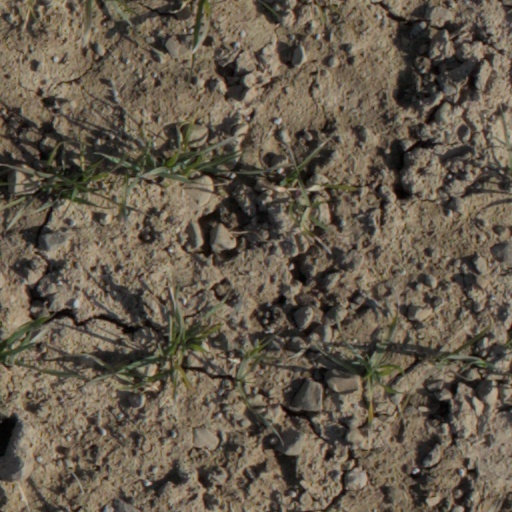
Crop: wheat